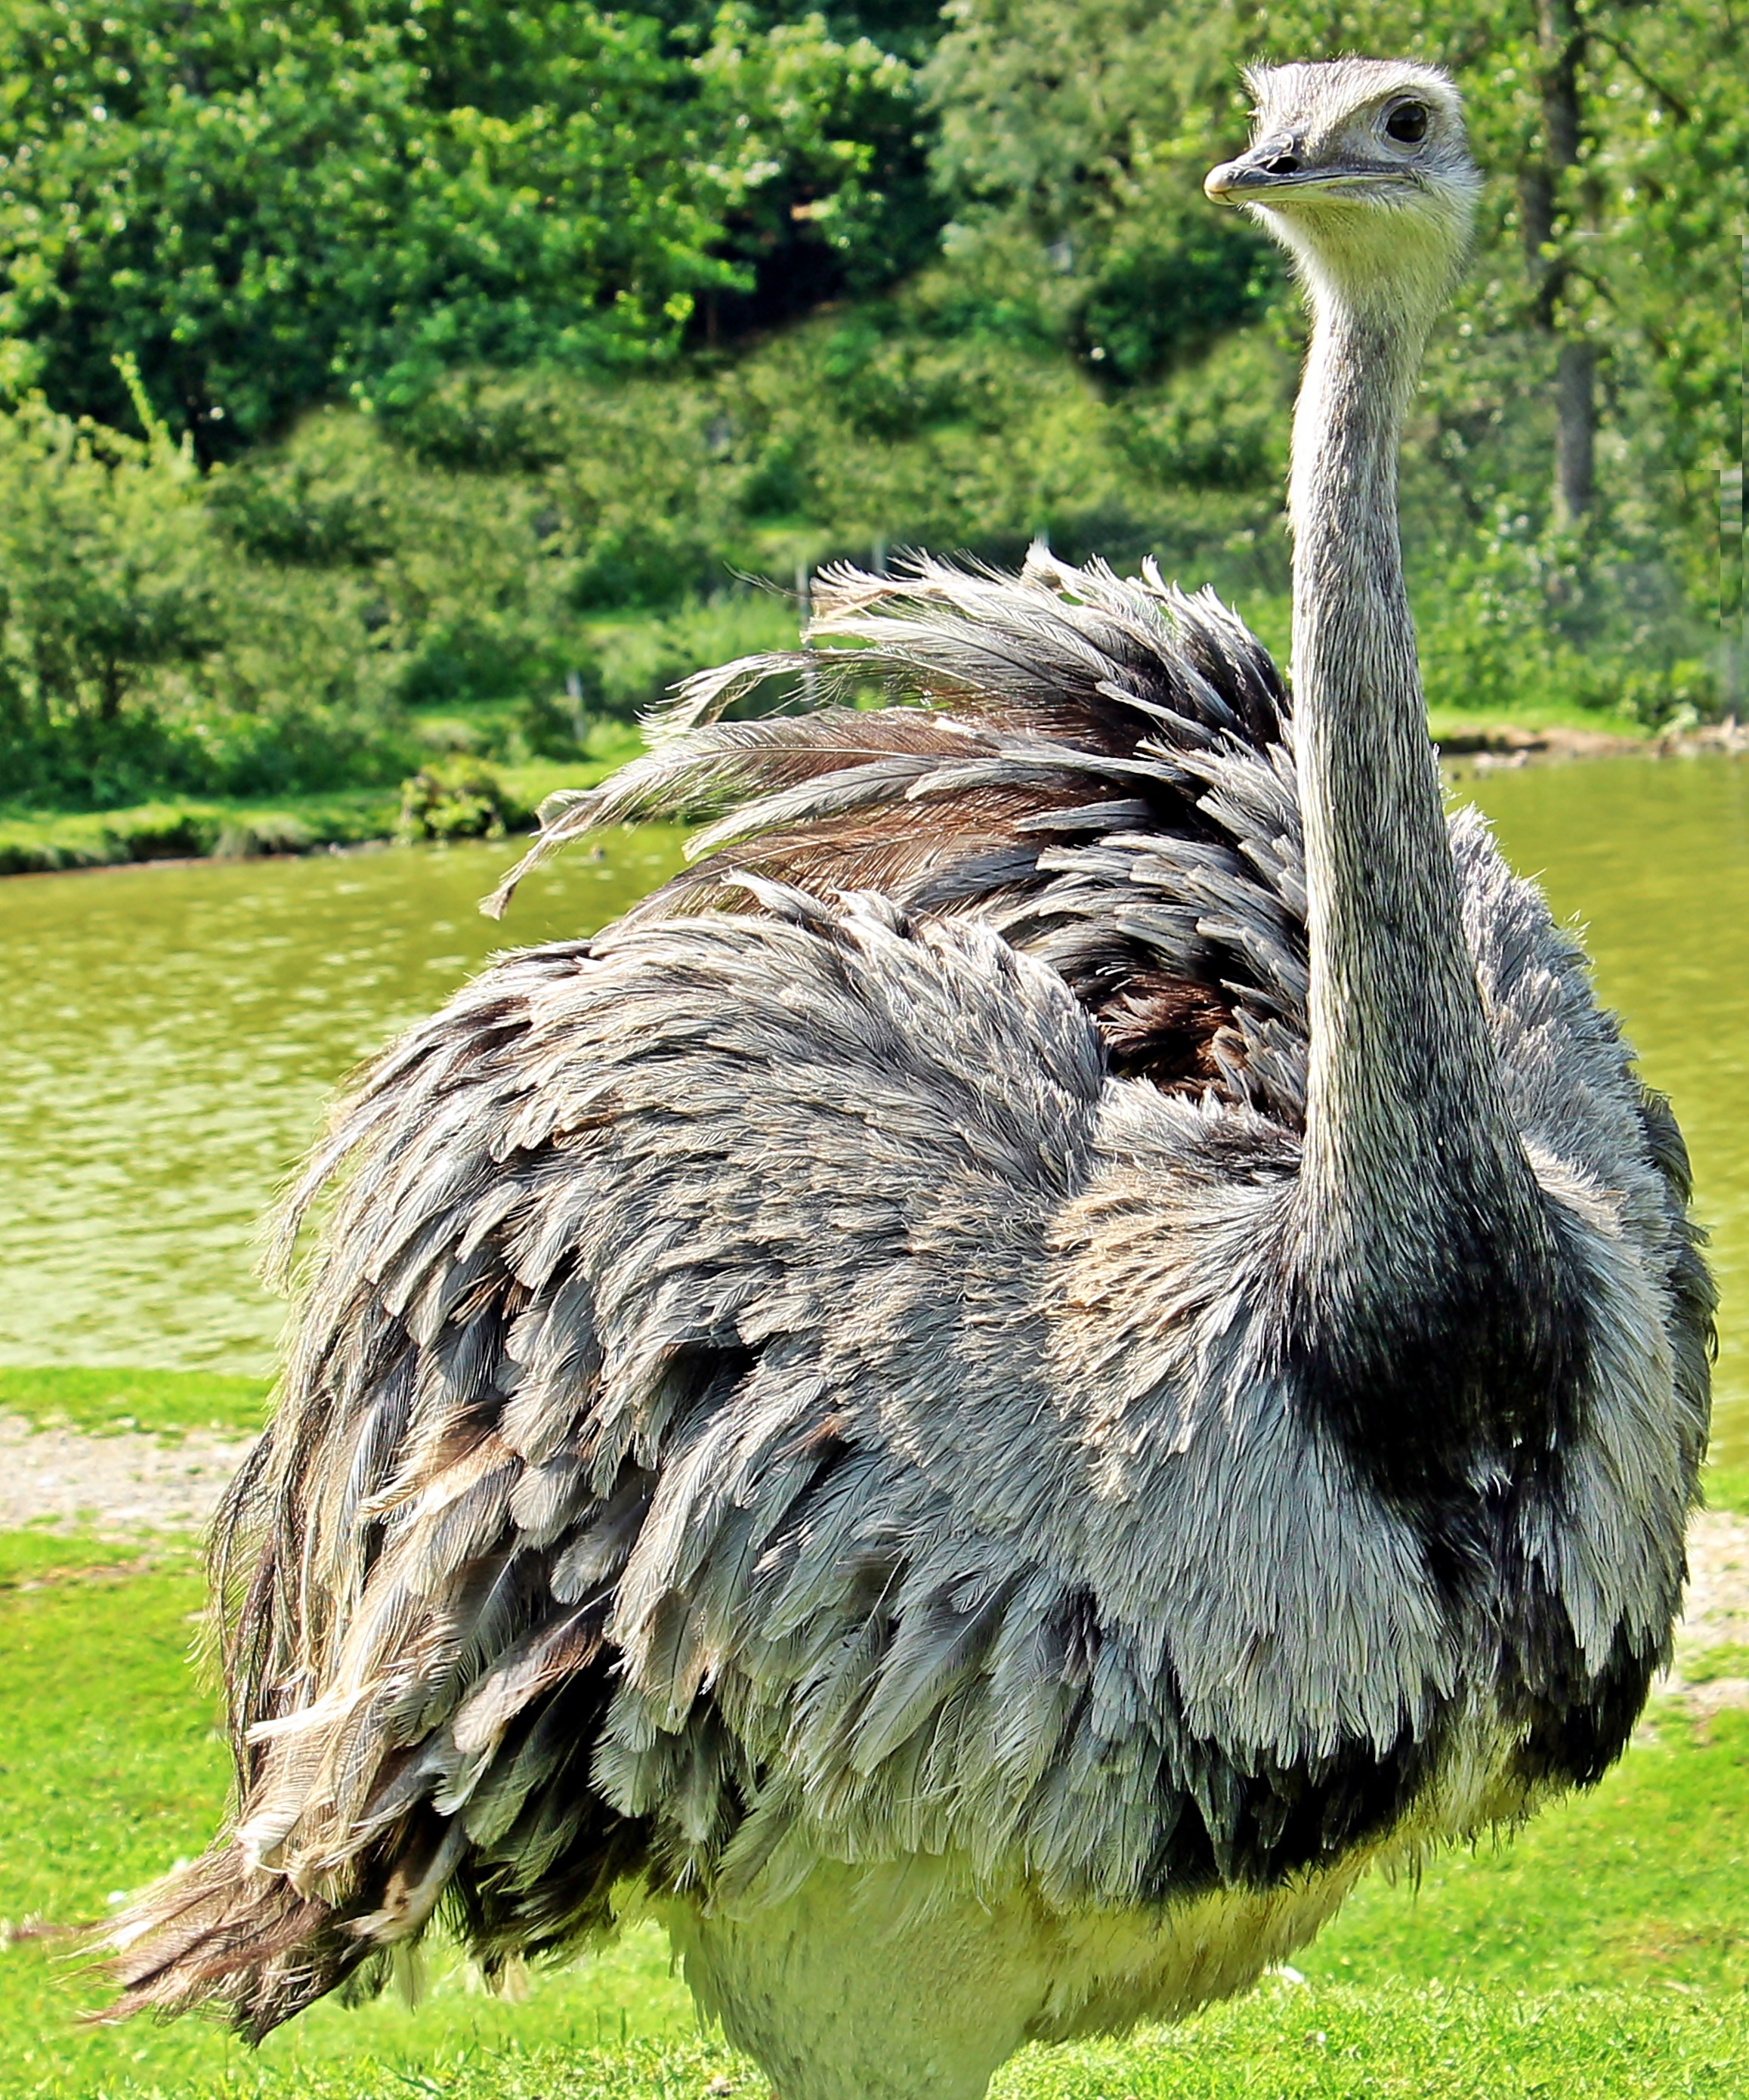
nature, bird, animal, wildlife, bouquet, zoo, beak, rest, ostrich, feather, fauna, poultry, emu, vertebrate, ratite, animal world, wildlife photography, rhea bird, flightless bird, big bird